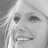
Emotion: happy